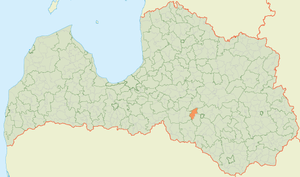
Sēlpils pagasts
Sēlpils pagasts' placering i Letland
Sēlpils pagasts er en territorial enhed i Salas novads i Letland. Pagasten havde 1.026 indbyggere i 2010 og omfatter et areal på 121,70 kvadratkilometer. Hovedbyen i pagasten er Sēlija.